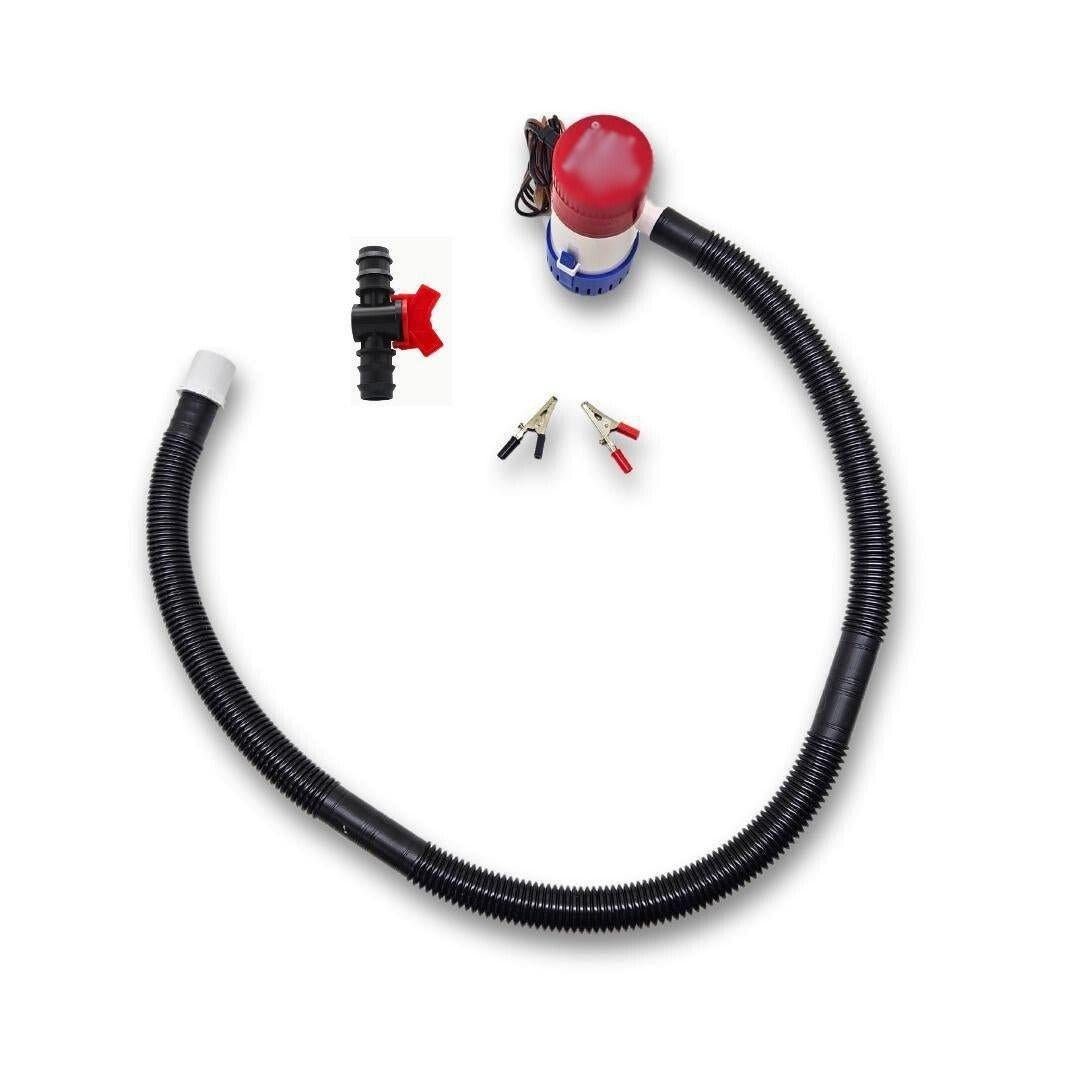
The Boss Valve/Pump Kit - 750gph - 3ft hose
Boss 12 volt hose kit w/ valve Kit includes: 3-foot of 3/4" hose 3/4" adjustable valve 750 GPH 12 volt pump 2x Alligator clips 3/4" fitting for Boss DISCLAIMER Product Substitutions: To ensure timely delivery and manage supply chain fluctuations, we reserve the right to substitute any purchased item (including electrical, plumbing, and hardware) with a product of equivalent or superior form, fit, and quality. While we strive to match the product images on our website, the item you receive may differ in appearance but will meet or exceed the original specifications. This may include drop-shipped items for products on backorder. Electrical Component Return Policy: All sales of electrical components are final. Due to their sensitive nature, we are unable to accept returns or offer refunds for these items. We cannot verify the condition of a component once it has been handled or installed. Please ensure you are ordering the correct part for your application. If you have any questions about compatibility, please contact us before placing your order.
Brand: Prospectors Dream
Category: Hardware > Hardware Pumps > Utility Pumps > Transfer Pumps